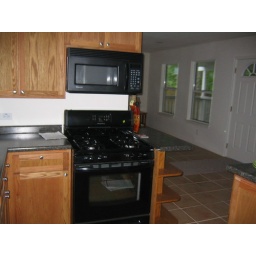
in the kitchen from the kitchen door